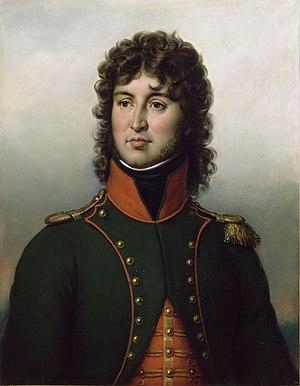
Commandé par Louis-Philippe pour le musée historique de Versailles en 1835
Le 12ᵉ régiment de chasseurs à cheval est une unité constituée sous l'Ancien Régime sous le nom de Légion-Corse.
Joachim Murat [ joaʃɛ̃ myʁa], né le 25 mars 1767 à Labastide-Fortunière et mort le 13 octobre 1815 à Pizzo, est un militaire français, haut dignitaire du Premier Empire. Fait maréchal d'Empire et prince français par Napoléon Iᵉʳ, il est également grand amiral de l'Empire, grand-duc de Berg et de Clèves, puis roi de Naples à partir de 1808 sous le nom de Joachim Iᵉʳ.